The American Language

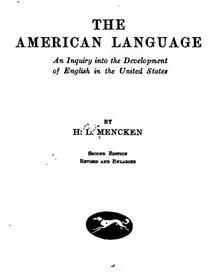
1921 title page

The American Language; An Inquiry into the Development of English in the United States, first published in 1919, is a book written by H. L. Mencken about the English language as spoken in the United States.